The Doctor

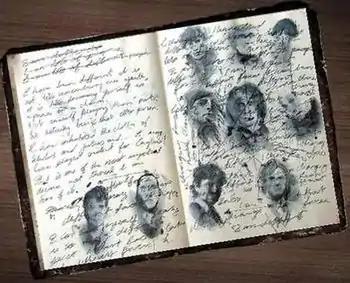
The temporarily human Doctor, John Smith, draws his dreams of past incarnations in "Human Nature". (Left hand page: Tenth and Ninth; Right hand page, left to right, top to bottom: Fourth, Third, Second, Seventh, Eighth, First, Sixth, Fifth)

Since the programme's revival, there have been five multi-Doctor stories: the "Children in Need" special "Time Crash", the 50th-anniversary special, "The Day of the Doctor", the 2017 Christmas special "Twice Upon A Time", the series 12 episode "Fugitive of the Judoon", and "The Reality War" (2025). Before that, the only references to past incarnations (from 1963 to 1996) have been in the aforementioned episode "School Reunion" (in which the Doctor acknowledges having regenerated "half a dozen times" since last seeing Sarah Jane) and in drawings that the Doctor (who has temporarily become human to hide from the Family Of Blood) makes based on dreams of his other life in the 2007 episode "Human Nature". Seen on screen are the First, Fifth, Sixth, Seventh and Eighth Doctors, but a fuller view briefly available on the BBC website depicted all ten incarnations. In the 2008 Christmas episode, "The Next Doctor", the Tenth Doctor discovers an info stamp originally held by the Cybermen, which includes images of all his past selves. This is a clear affirmation of his past, and that the (then) current incarnation was indeed the Tenth. This was reaffirmed in the episode "The Eleventh Hour", when the Doctor asks the Atraxi whether this planet is protected. The Atraxi then shows 10 images, one of each Doctor from the first to the tenth, with the eleventh walking through the image of the tenth at the end. This is confirmed in the episode "The Lodger", when the Doctor, explaining to Craig who and what he is, points at his face and says, "Eleventh".